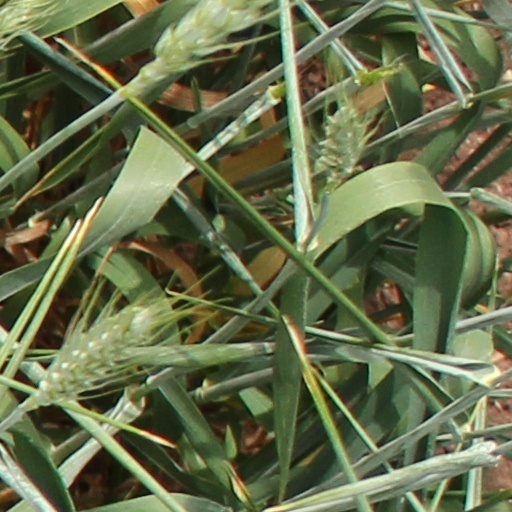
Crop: wheat